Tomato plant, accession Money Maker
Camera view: vertical (180 deg); turntable rotation: 60 degrees
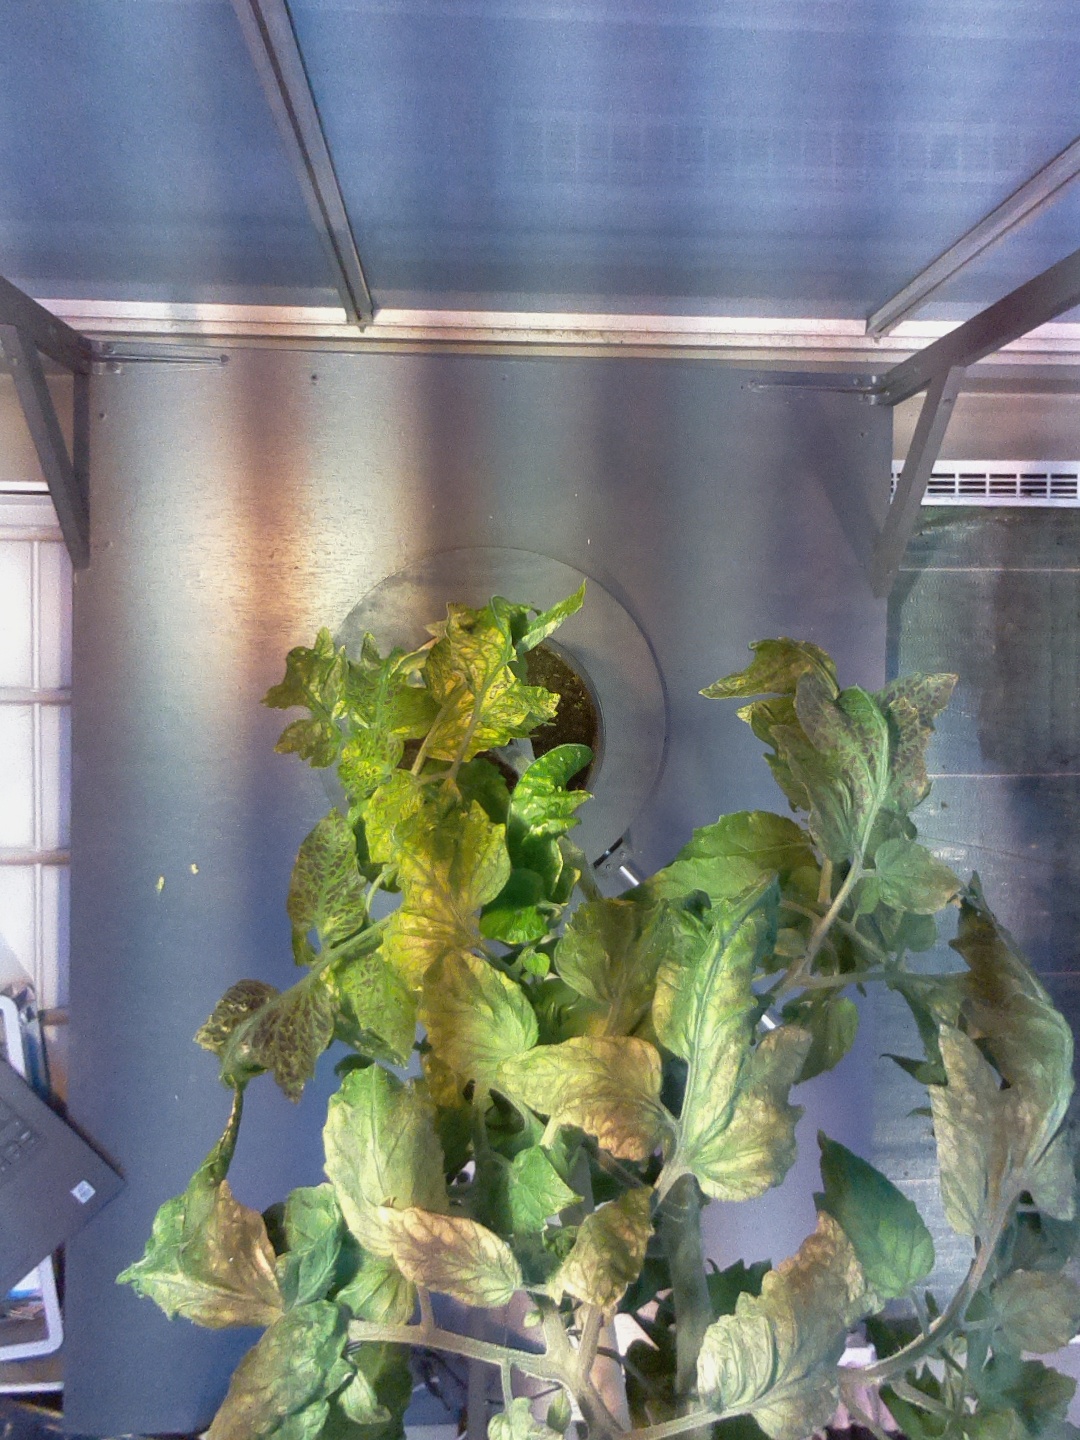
BBCH growth stage 75: 50%-60% of final fruit size